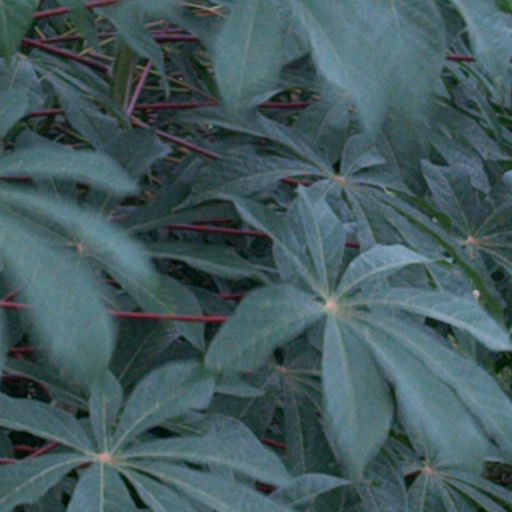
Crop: cassava